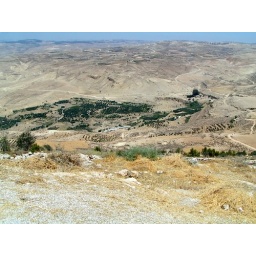
You can see the greenery in the valley as water is still coming from the rock